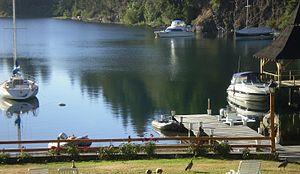
Le parc national Nahuel Huapi est un parc national situé en Patagonie en Argentine. Il s'étend sur 717 261 hectares répartis entre les provinces de Neuquén et de Río Negro.